I Shall Survive Using Potions!

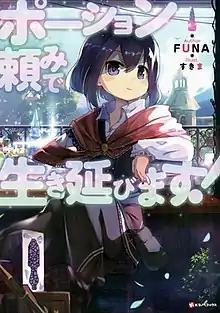
Cover of the first light novel volume

is a Japanese light novel series written by FUNA. The series originated on the Shōsetsuka ni Narō website, before being published in print with illustrations by Sukima by Kodansha beginning in June 2017. As of December 2023, ten volumes have been released. A manga adaptation, illustrated by Hibiki Kokonoe, was serialized on the Niconico-based "Suiyōbi no Sirius" platform in June 2017 to November 2021, with its individual chapters collected into nine volumes. A sequel manga, illustrated by Futsū Onshin, began serialization on the same platform in August 2022. As of November 2023, the manga's individual chapters have been collected into two volumes. An anime television series produced by Jumondou, aired from October to December 2023.